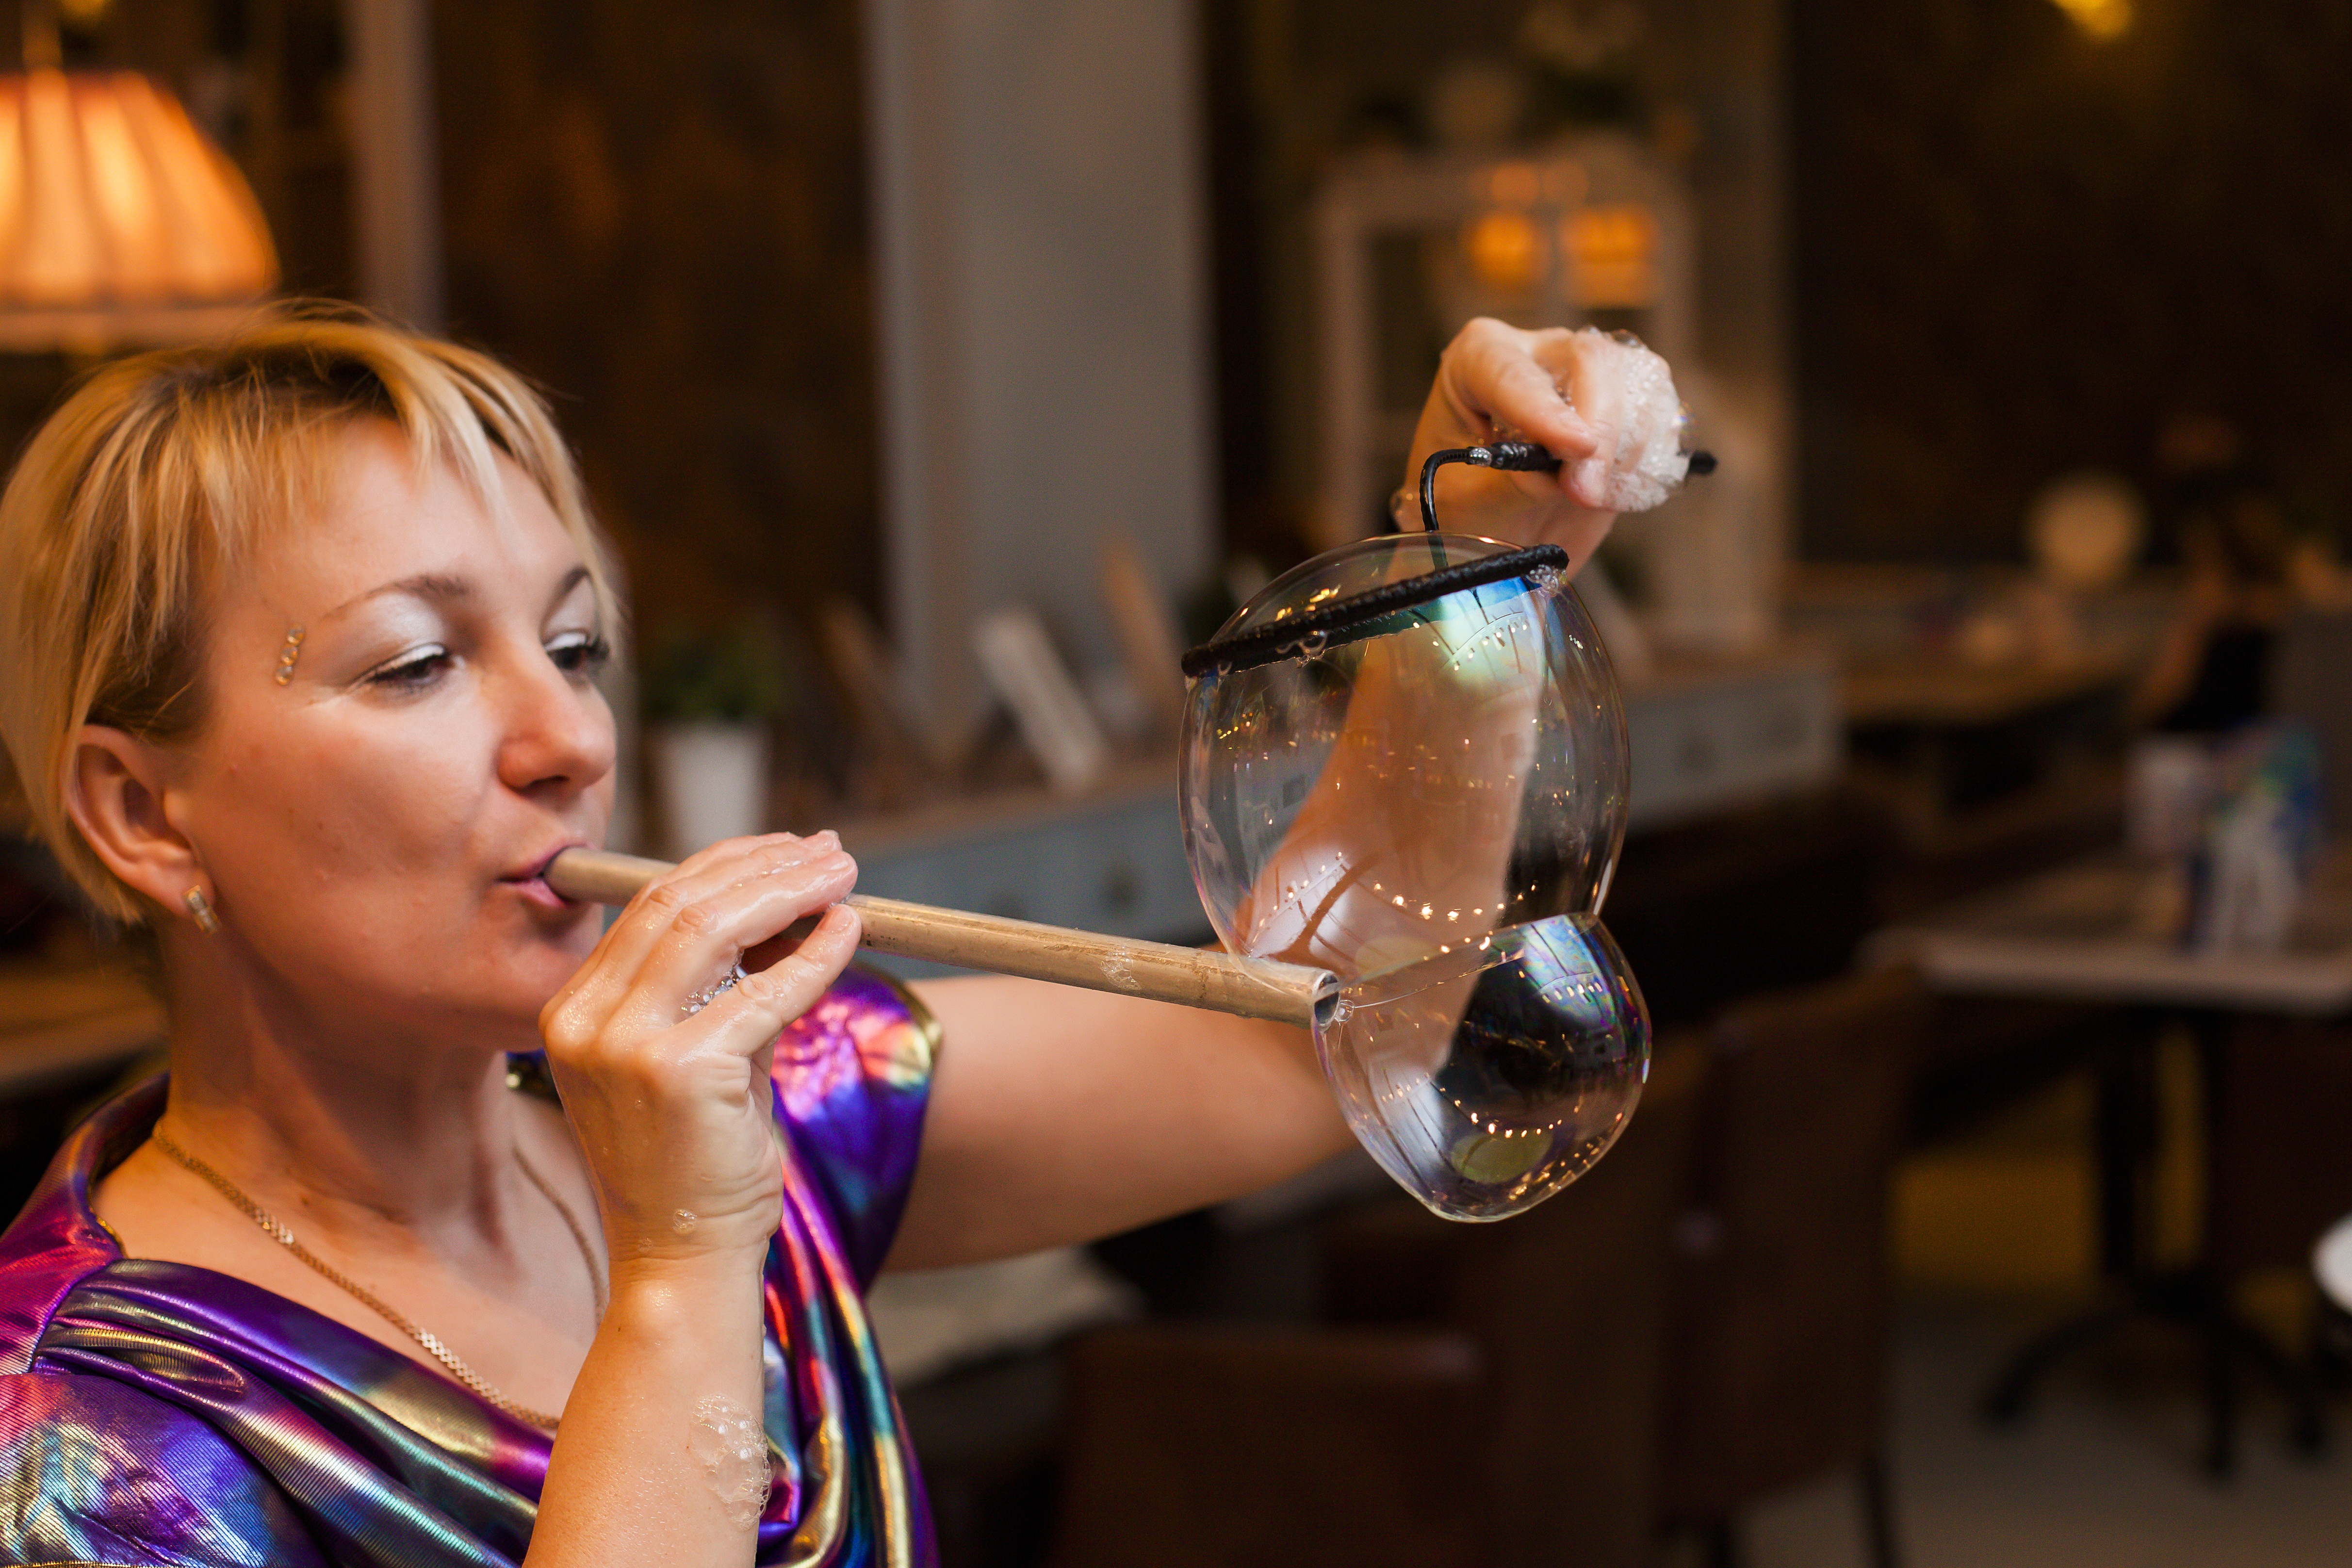
sight, show, fun, singing, soap bubbles, inflates soap bubbles